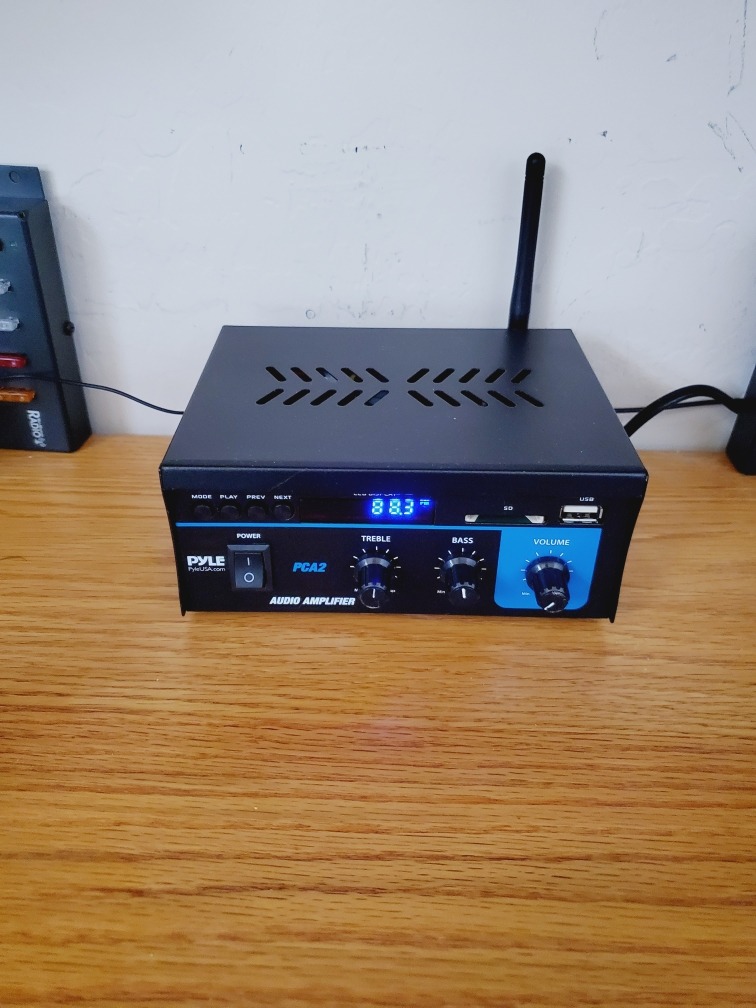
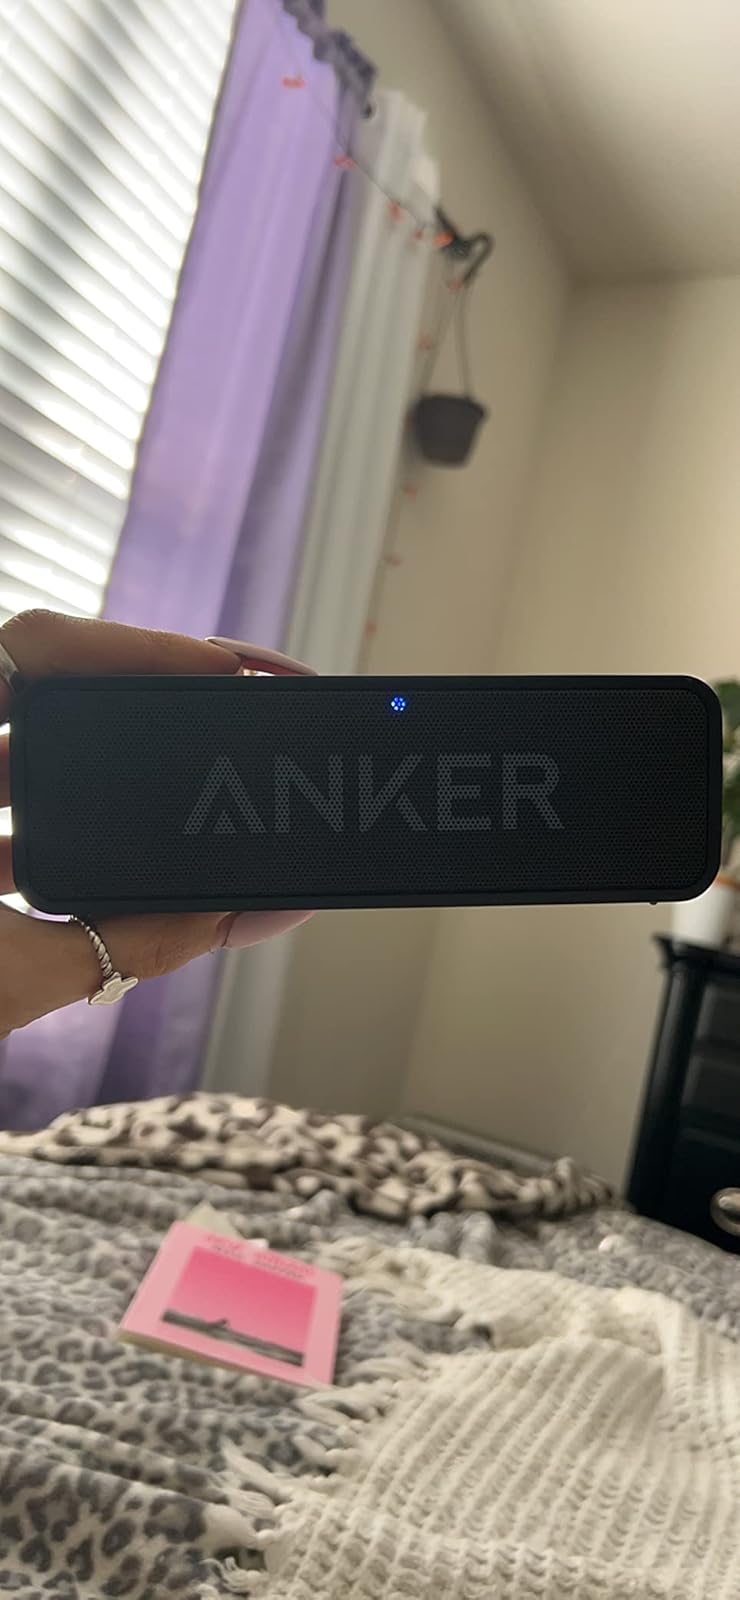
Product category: speaker
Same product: no